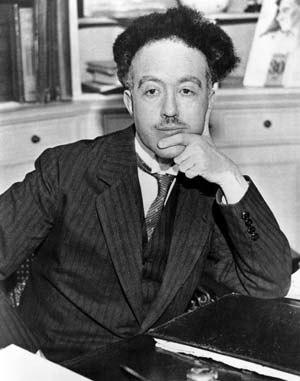
Cette chronologie de la chimie recense les travaux, idées, inventions et expériences qui ont changé de manière significative la compréhension de la composition de la matière et de ses interactions, c'est-à-dire le domaine scientifique de la chimie. On considère généralement que la chimie en tant que science moderne débute avec Robert Boyle ; cependant ses racines sont beaucoup plus anciennes.
Dieppe est une commune française située dans le département de la Seine-Maritime en région Normandie.
La liste de scientifiques normands énumère les plus célèbres des scientifiques nés en Normandie ou y ayant fait la majeure partie de leur carrière.
La mécanique quantique est la science de l'infiniment petit : elle regroupe l'ensemble des travaux scientifiques qui interprètent le comportement des constituants de la matière, et ses interactions avec l'énergie, à l'échelle des atomes et des particules subatomiques.
Louis Victor de Broglie, prince, puis duc de Broglie, né le 15 août 1892 à Dieppe et mort le 19 mars 1987 à Louveciennes est un mathématicien et physicien français. À seulement 37 ans, il devient lauréat du prix Nobel de physique de 1929 « pour sa découverte de la nature ondulatoire des électrons ».